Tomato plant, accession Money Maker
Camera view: horizontal (90 deg, fisheye); turntable rotation: 150 degrees
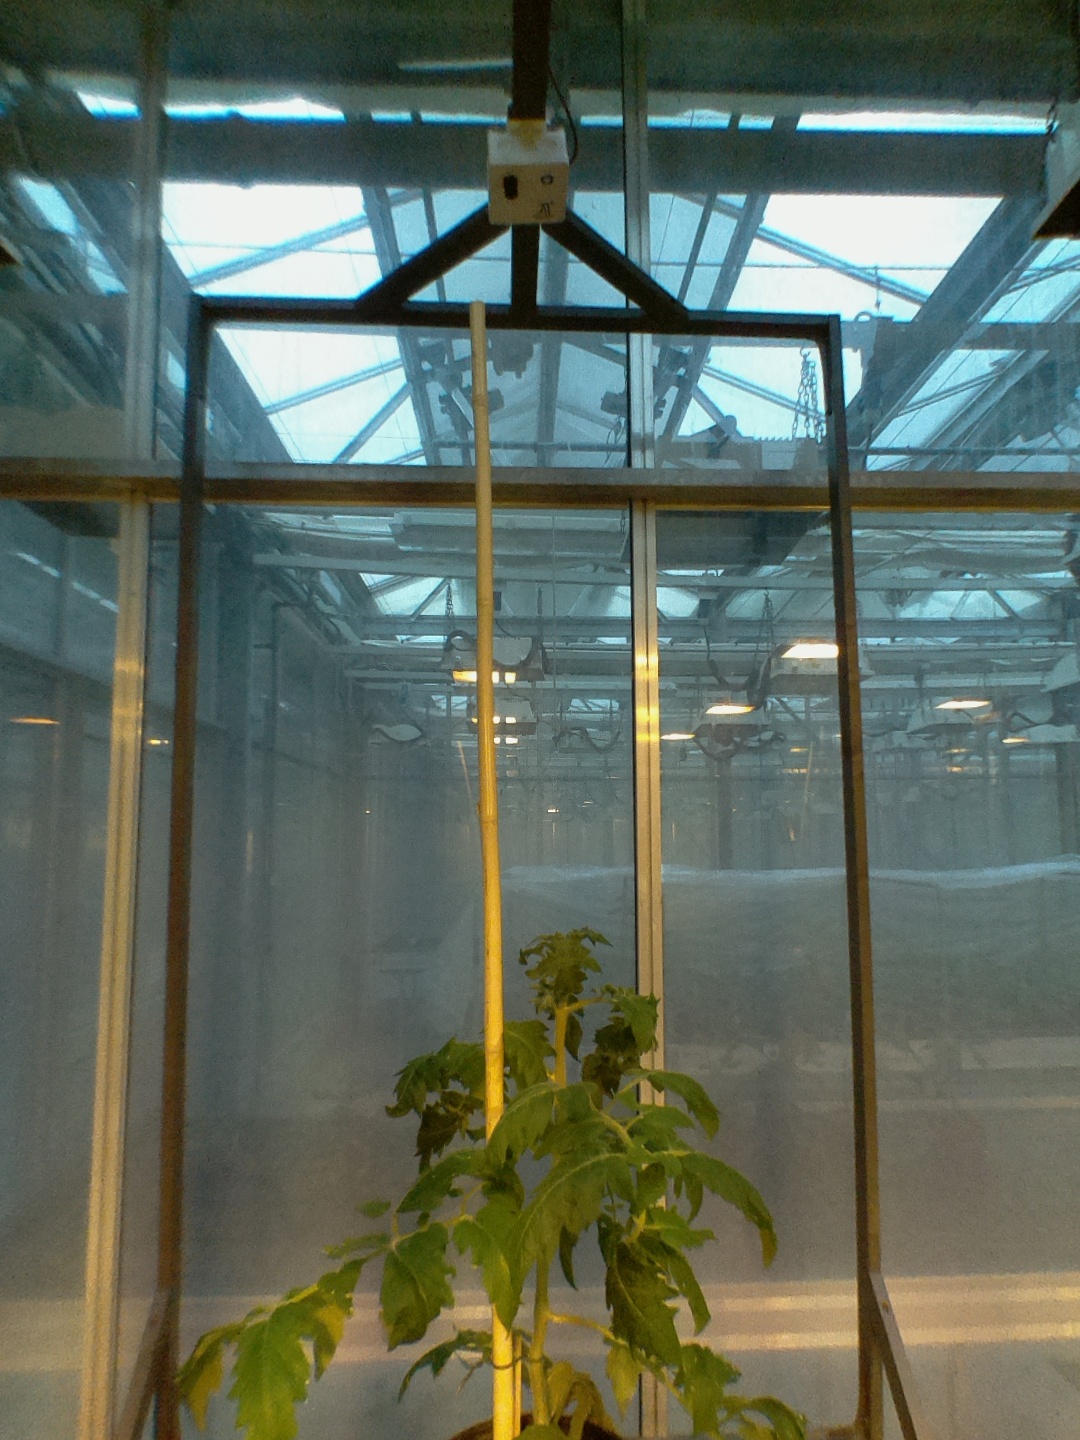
BBCH growth stage 52: 2 inflorescences visible